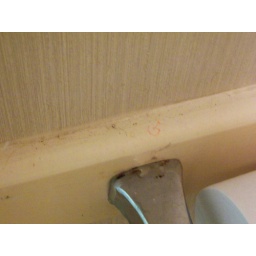
Super 8 Motel -- Spindale-Forest City--RutherfordtonPubic hair and dirt on border above toilet paper holder.